Hispanic and Latino Americans

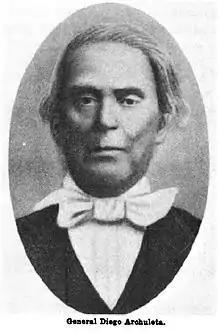
Diego Archuleta, first Hispanic to reach the military rank of Brigadier General

resigned, Mayra Flores won a special election to succeed him, she won the election to the United States House of Representatives in June 2022. She was the first Mexican-born woman to serve in the House, but would go on to lose in the 2022 General election to Democrat Vicente Gonzalez.